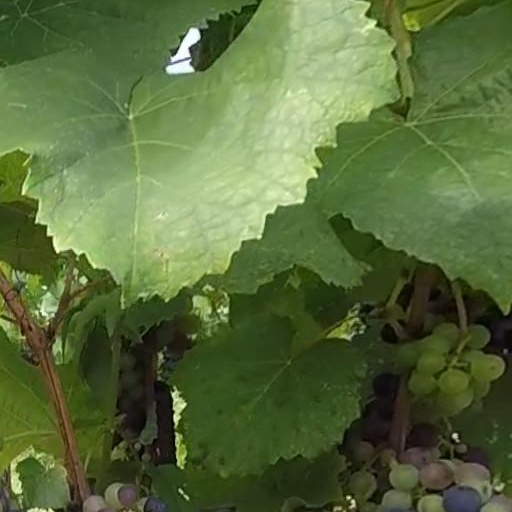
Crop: grape